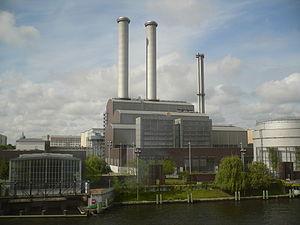
Heizkraftwerk Mitte (centrale électrique et de chaleur), au pied de la rivière Spree, Berlin-Mitte, Allemagne